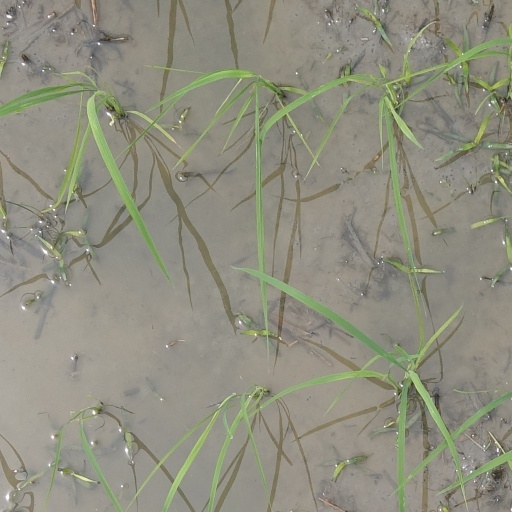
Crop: rice